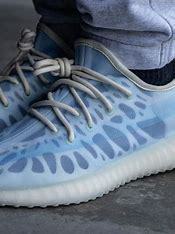
Brand: Adidas
Model: Yeezy Boost 350 V2